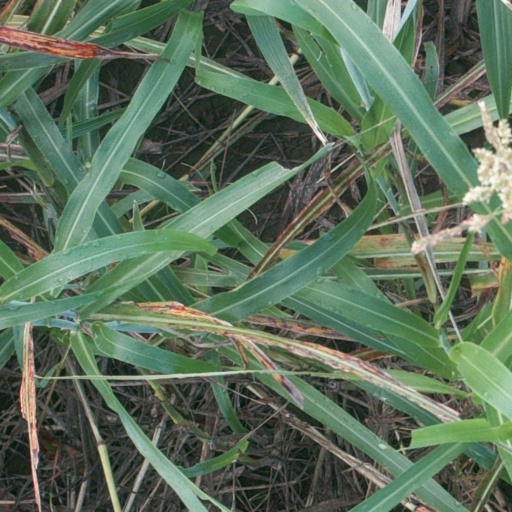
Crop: sorghum